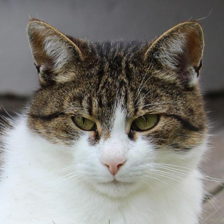
Label: animals